The Catwalk (film)

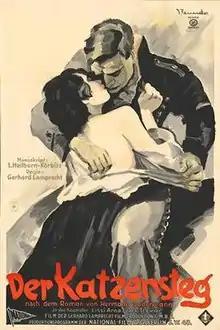

The Catwalk is a 1927 German silent drama film directed by Gerhard Lamprecht and starring Lissy Arna, Jack Trevor, and Andreas Behrens-Klausen. It was based on the 1890 novel of the same title by Hermann Sudermann. The film premiered at the Capital am Zoo in Berlin. Art direction was by Otto Moldenhauer.